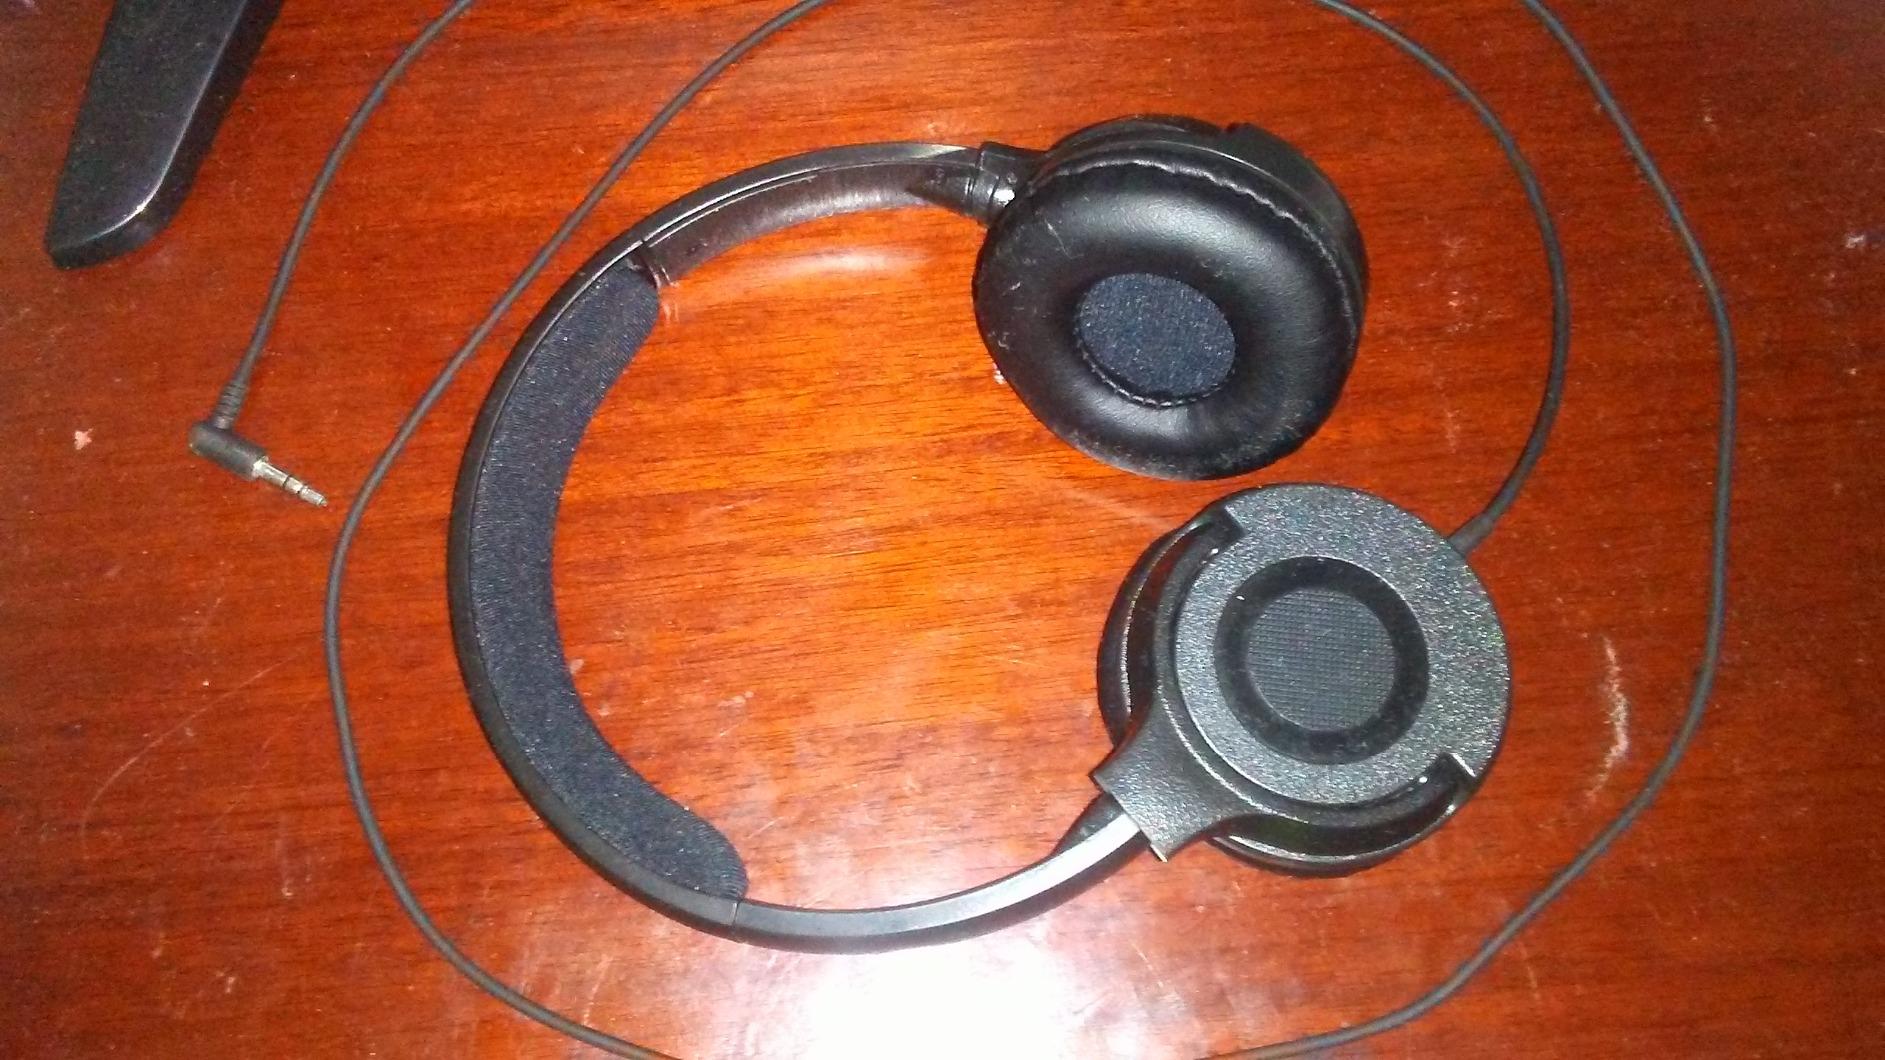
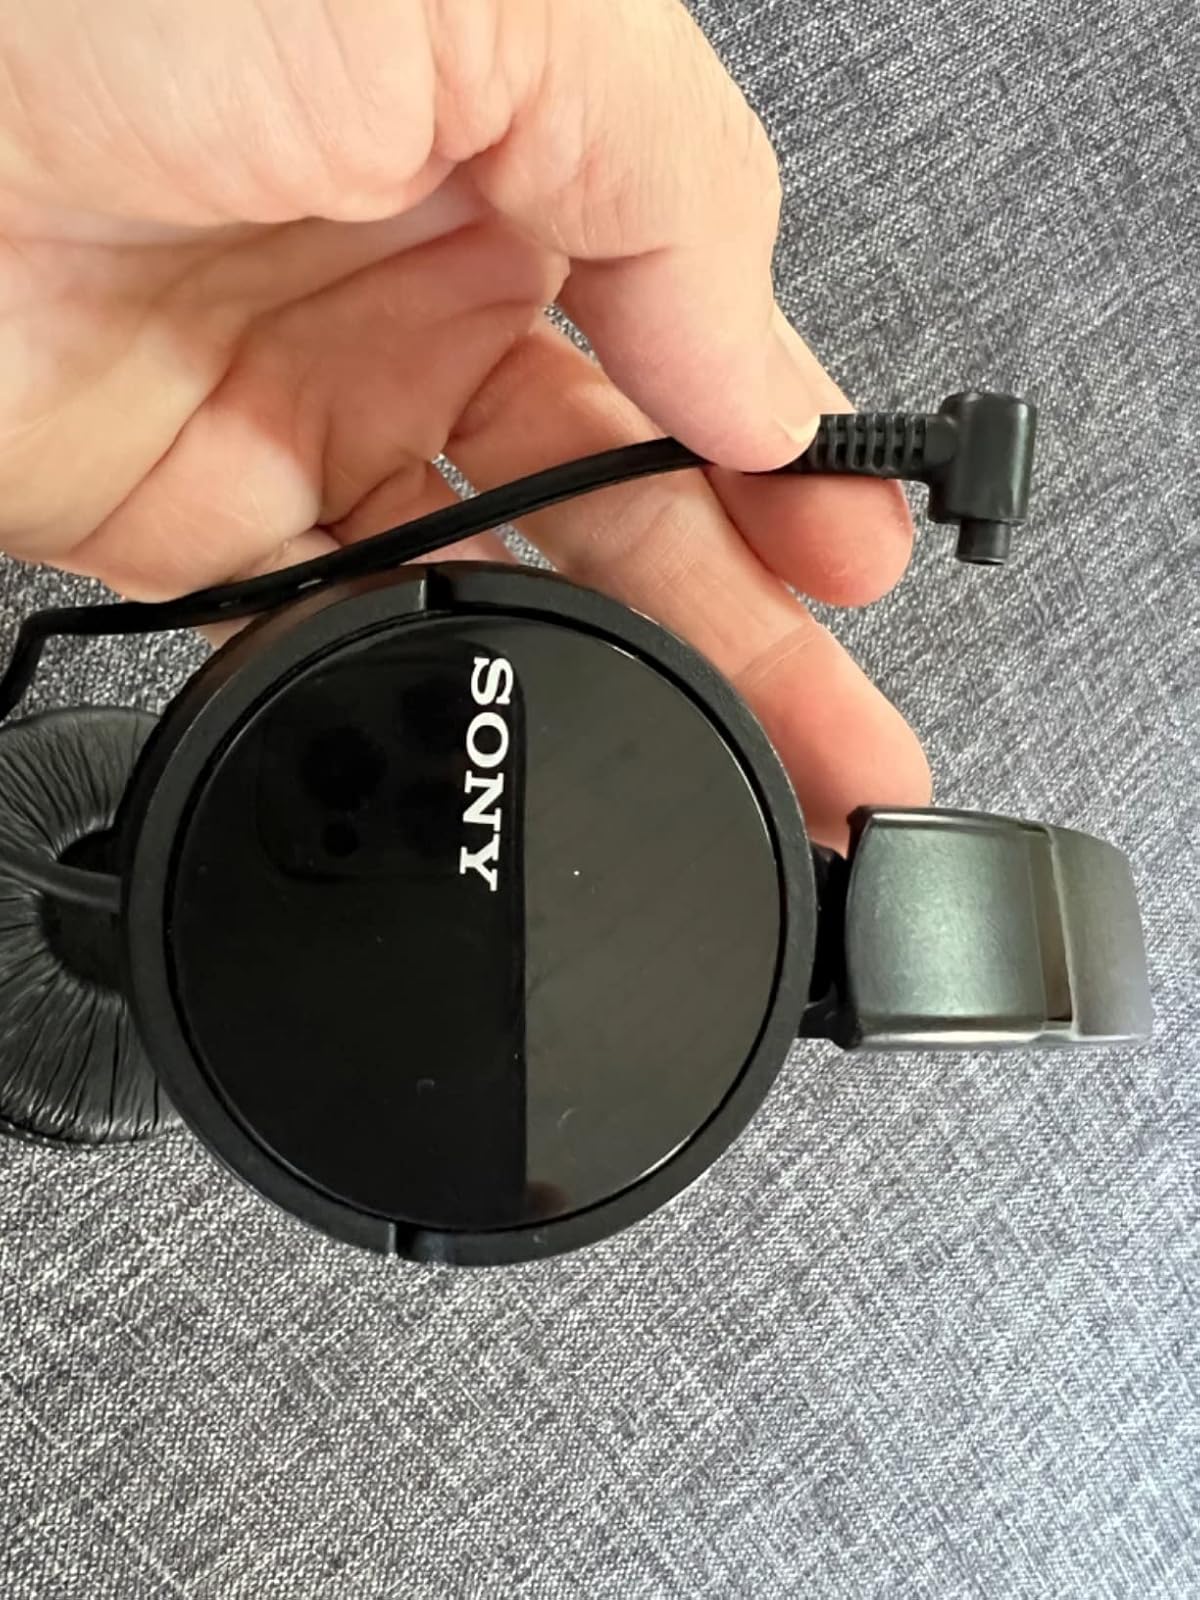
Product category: headphones
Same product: no